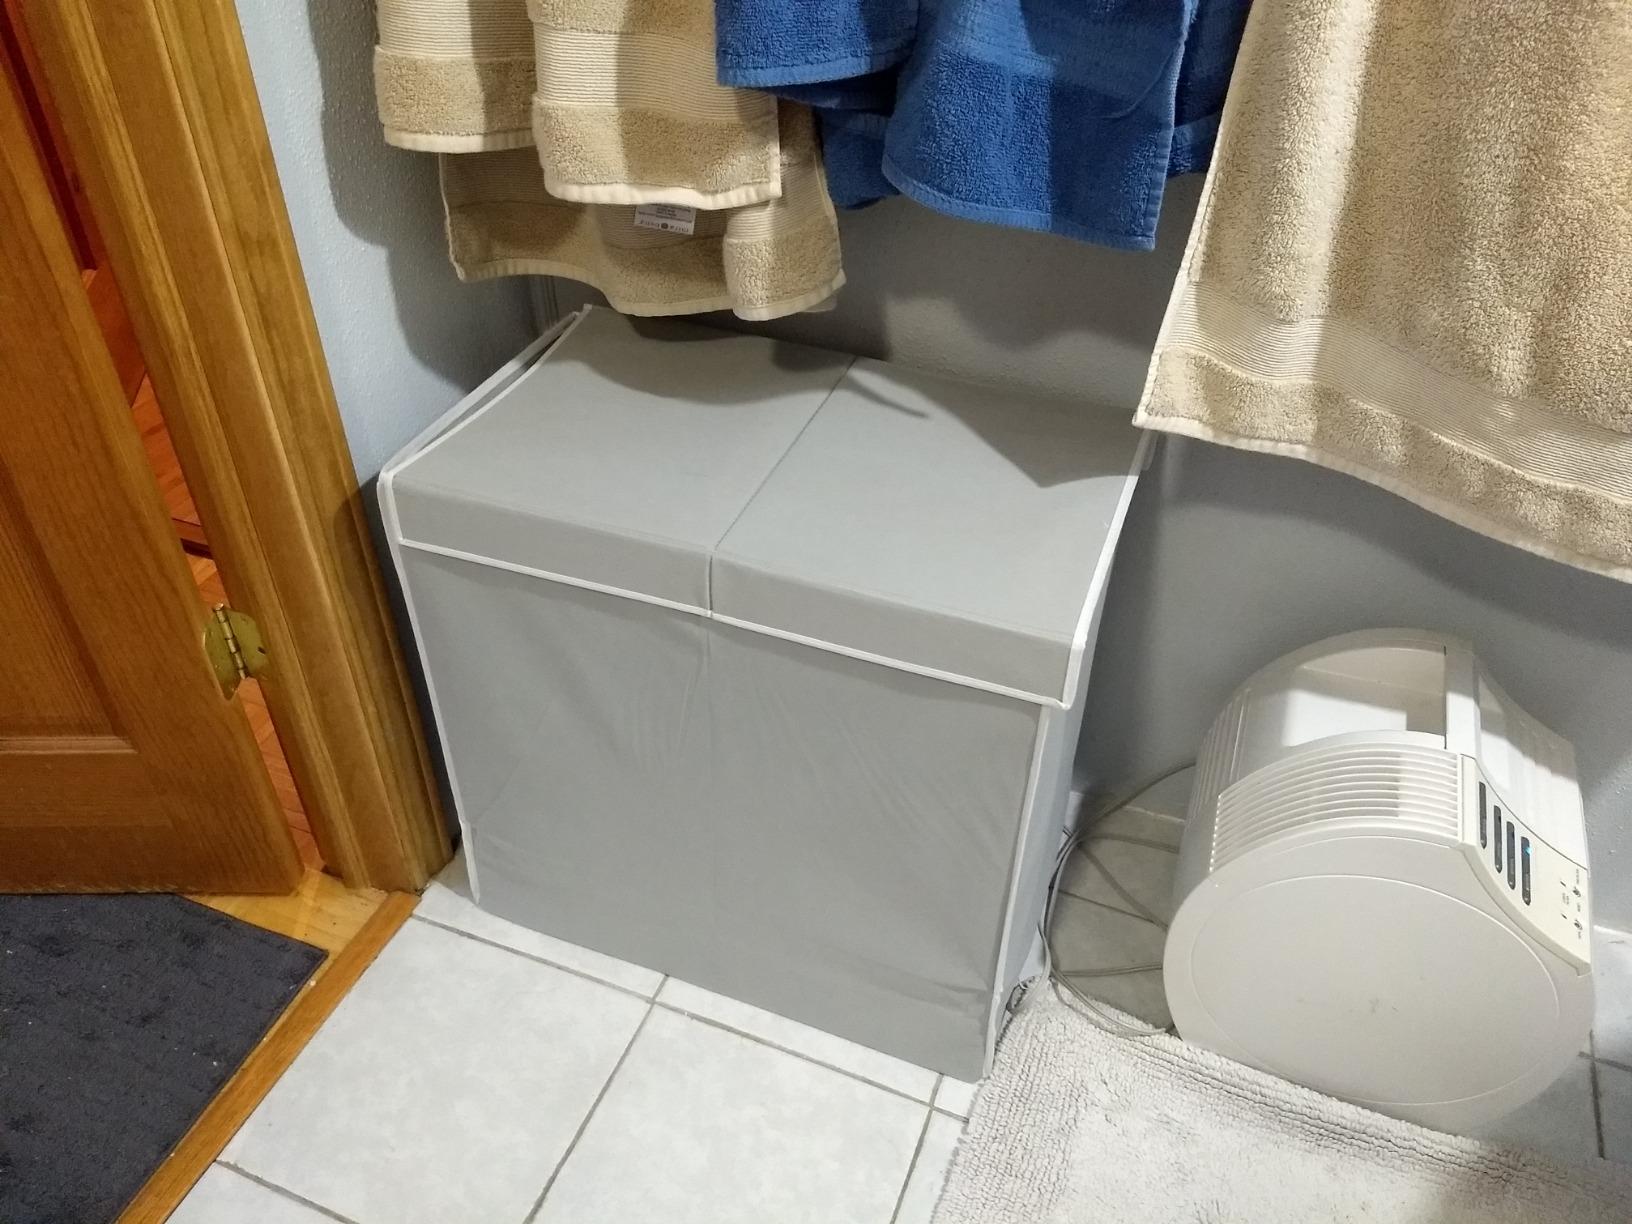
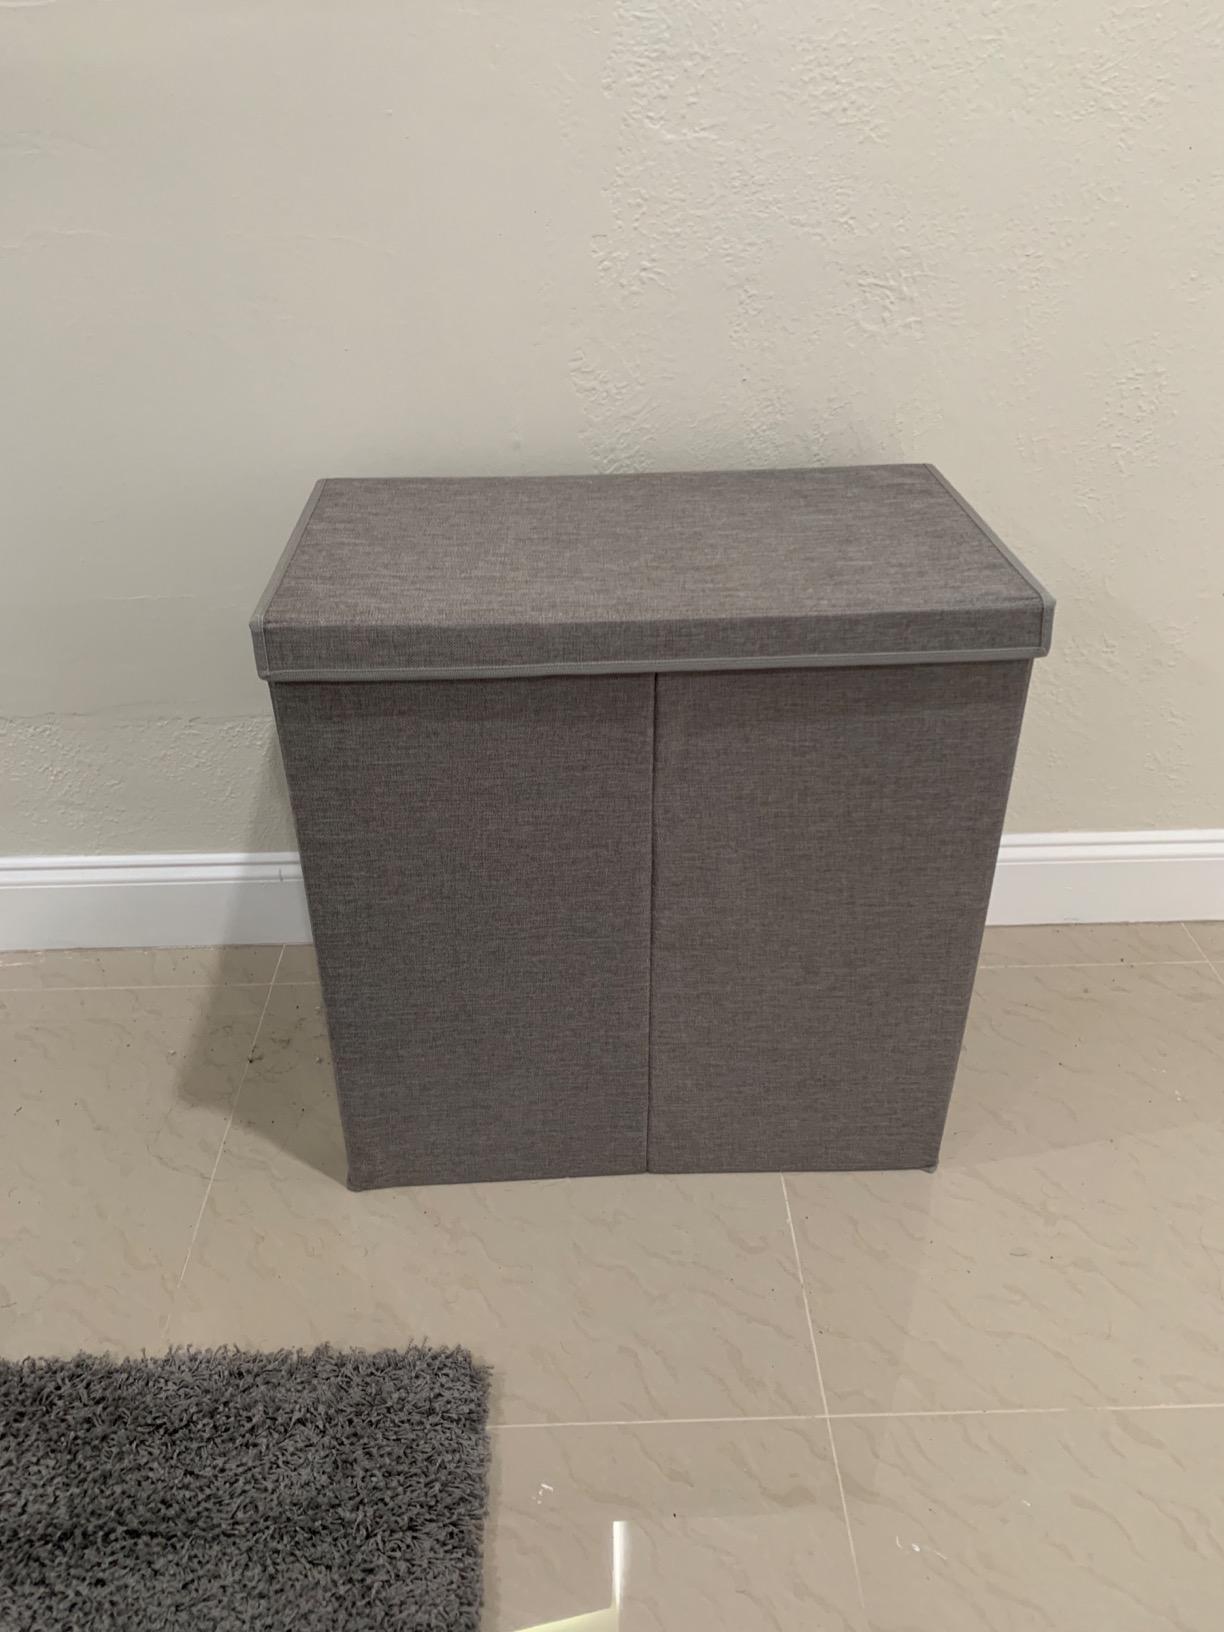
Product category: items_hamper
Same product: no